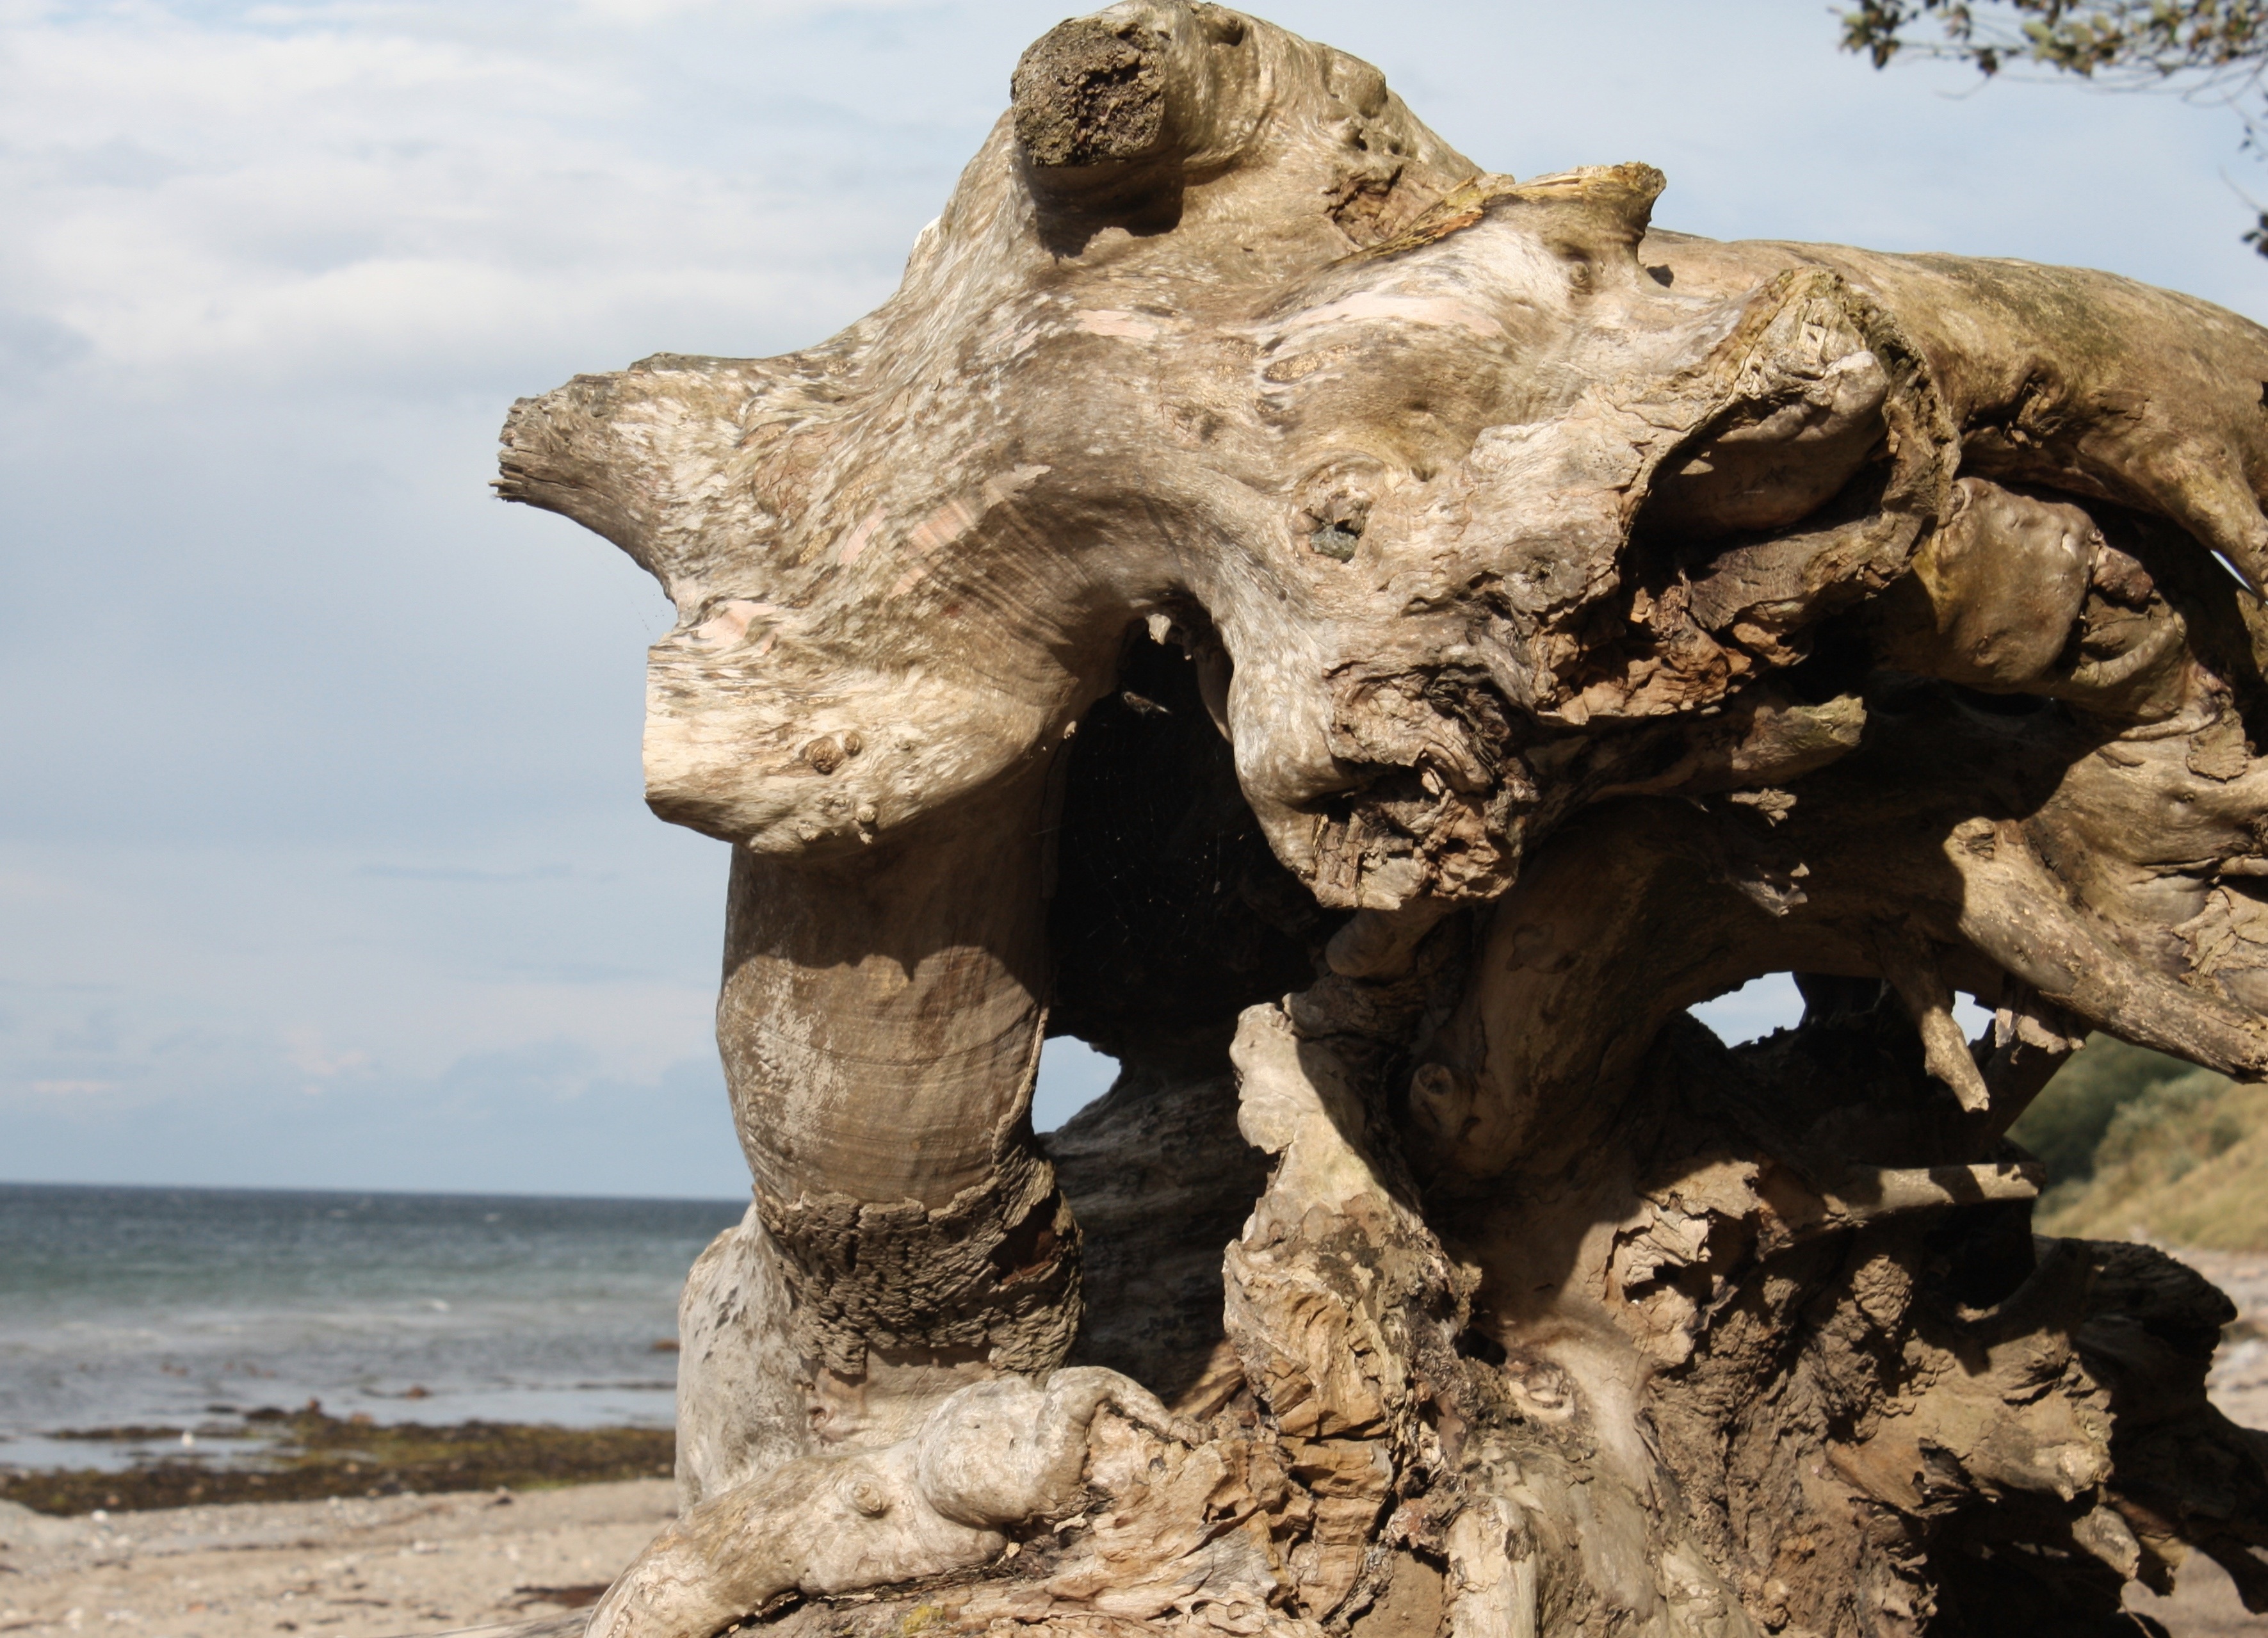
driftwood, tree, sand, rock, wood, dry, statue, material, root, sculpture, art, temple, carving, mythology, baltic sea, withers, ancient history